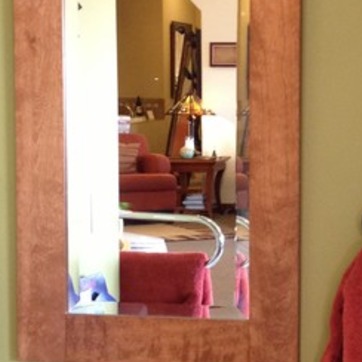
Material: mirror